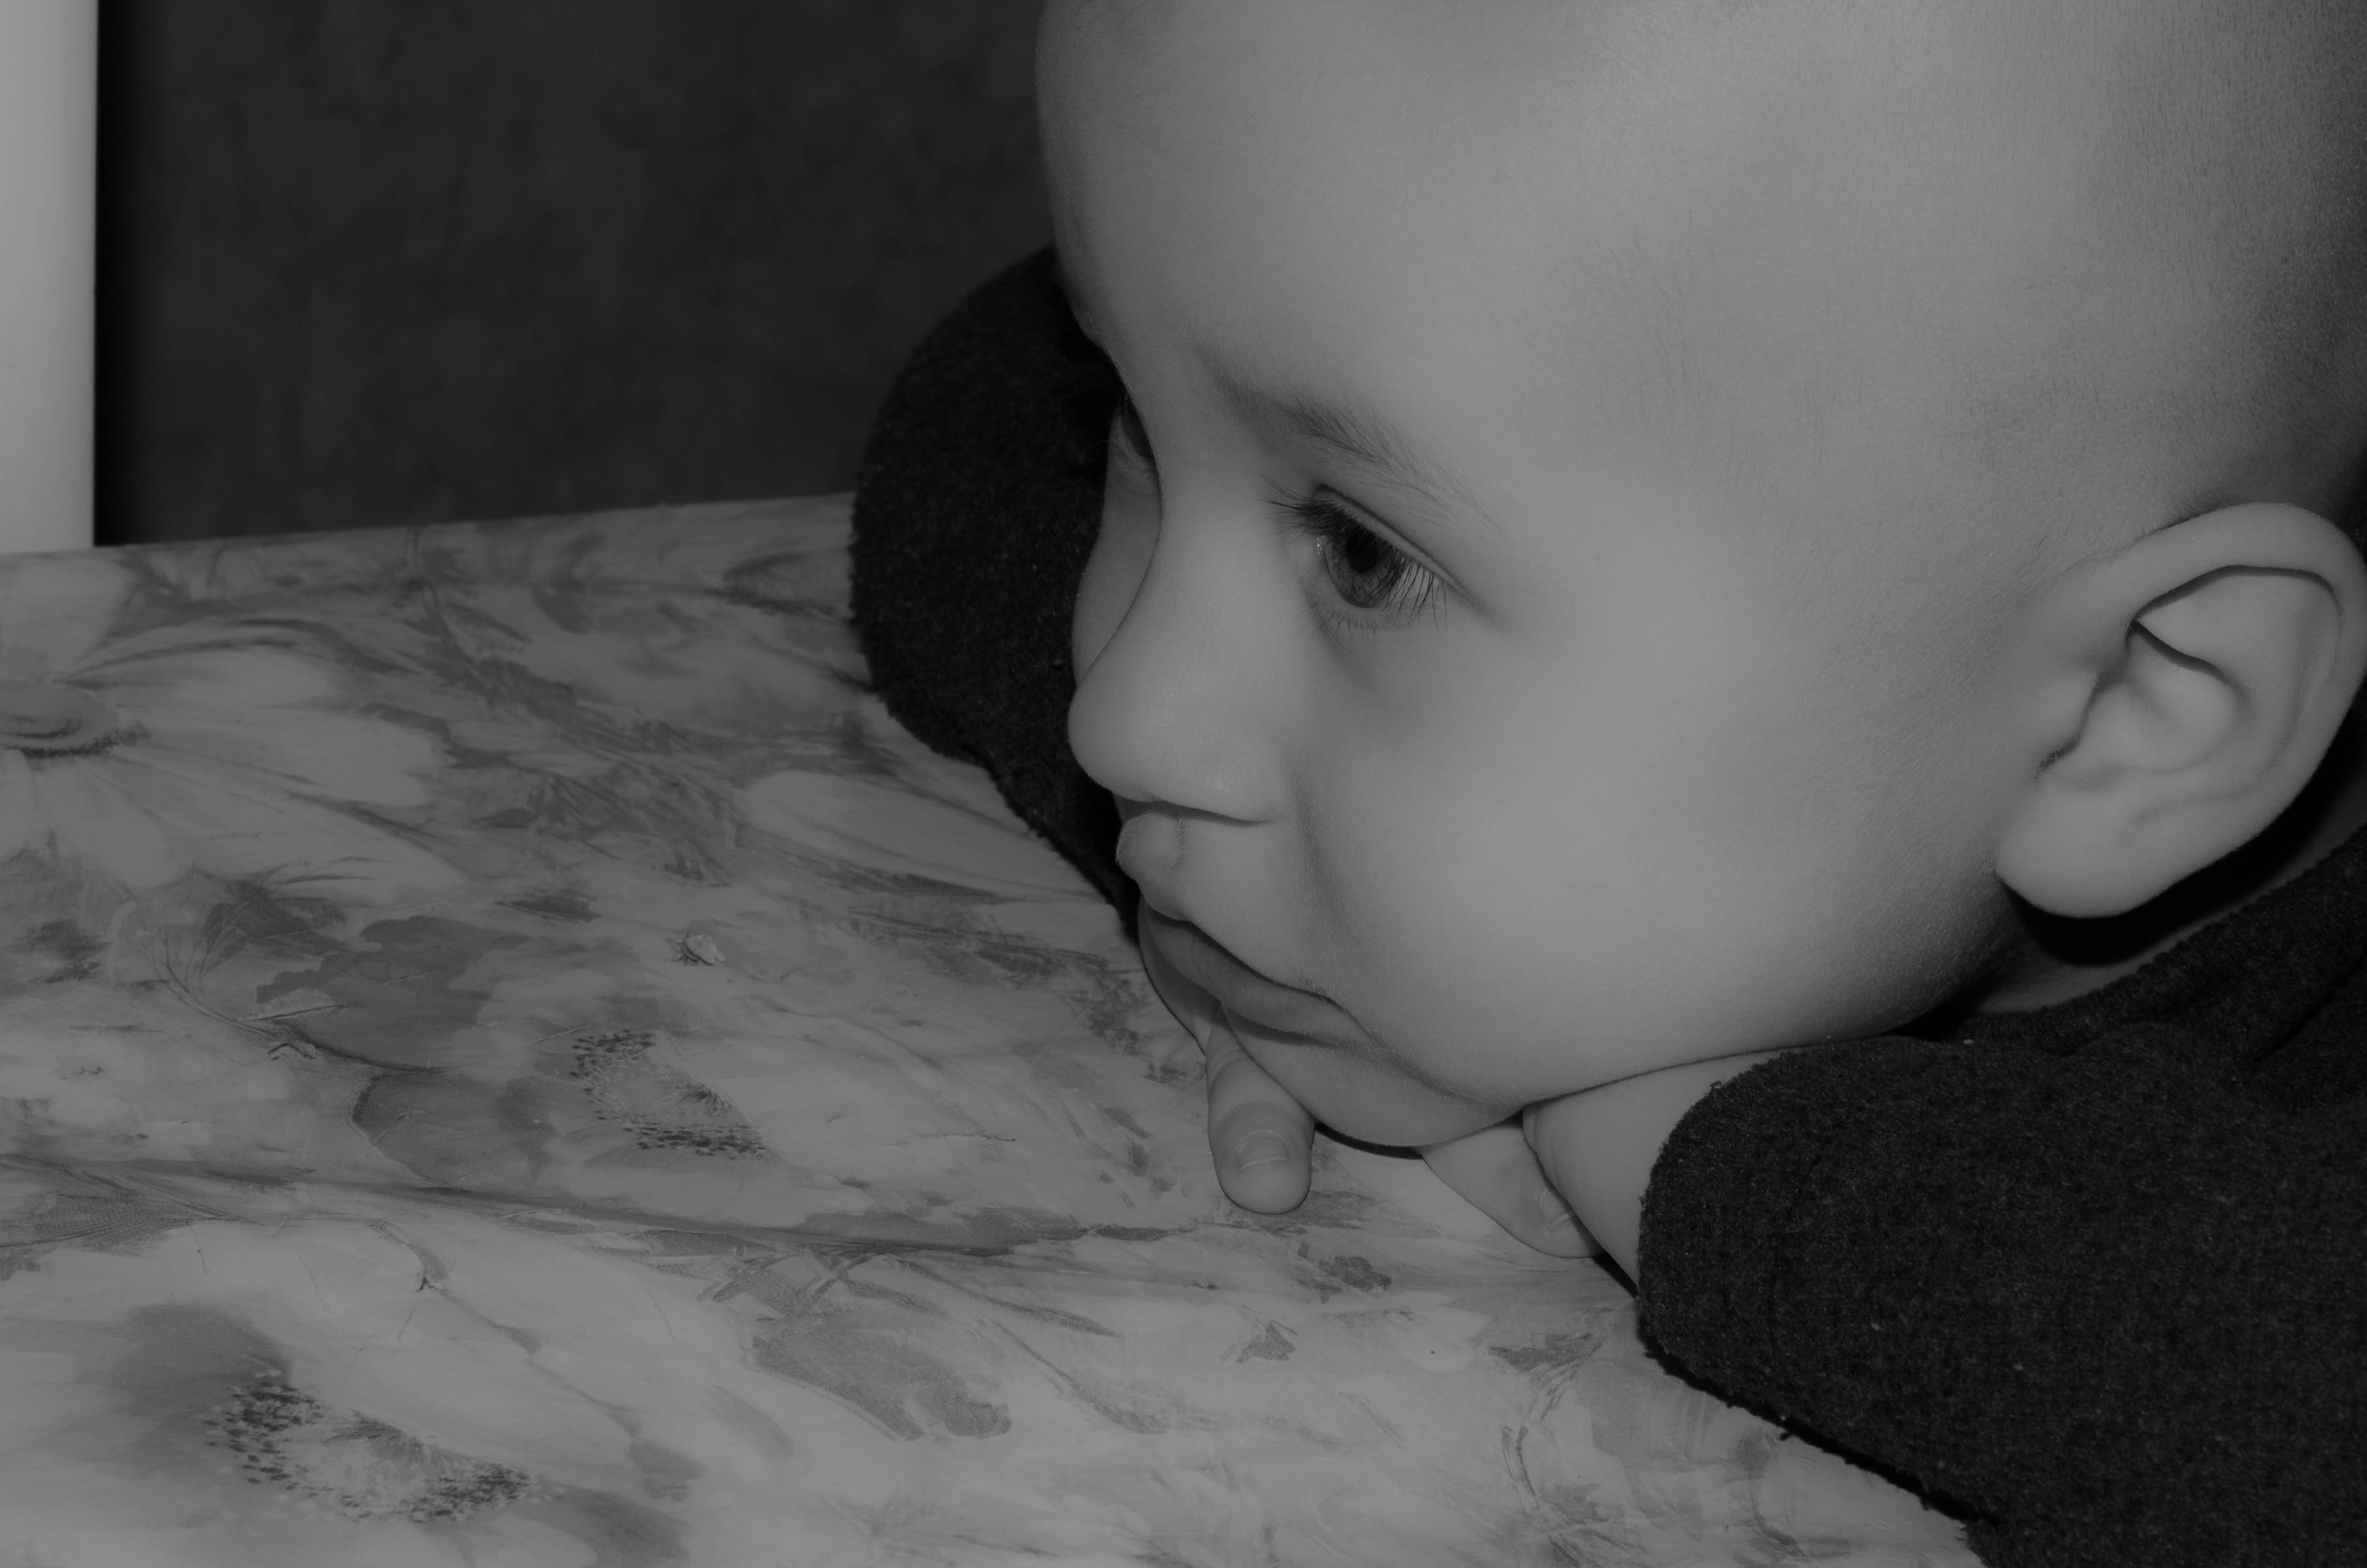
hand, person, black and white, girl, white, photography, kid, portrait, model, child, black, monochrome, baby, close up, human body, bw, face, kids, dress, infant, toddler, eye, head, photograph, skin, beauty, image, organ, emotion, thoughts, photo shoot, monochrome photography, portrait photography, human positions